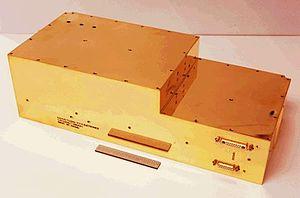
Galileo est une sonde spatiale américaine développée par la NASA qui a pour mission d'étudier la planète Jupiter et ses lunes. Galileo est lancée le 18 octobre 1989 par la navette spatiale américaine Atlantis. La sonde se place en orbite autour de Jupiter le 7 décembre 1995, après un voyage de six ans, au cours duquel elle a recours à l'assistance gravitationnelle de la Terre à deux reprises ainsi qu'à celle de la planète Vénus. Elle circule sur une orbite de deux mois qu'elle parcourt à 35 reprises au cours de la phase scientifique de la mission qui s'achève après deux prolongations en 2003.